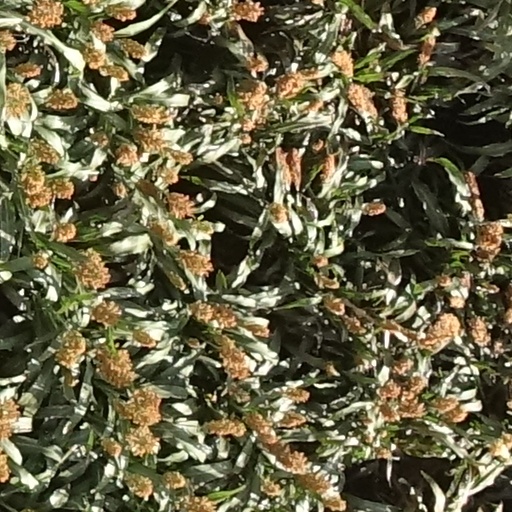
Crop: sorghum